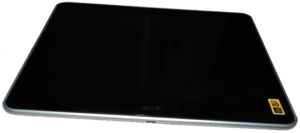
L'Acer Iconia est une série de périphériques tactiles fabriquée par Acer Inc.. Elle a été dévoilée le 23 novembre 2010 lors d'une conférence de presse organisée par ce constructeur.